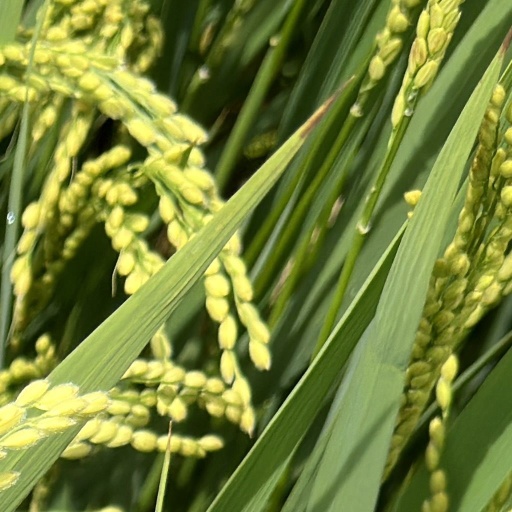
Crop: rice